Indiana Alley Cats

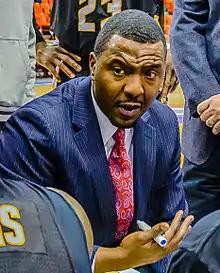
The Alley Cats were coached by Carlos Knox during the 2006–07 season.

The Alley Cats joined the CBA during the 2006–07 season. In addition to this, the team also hired Carlos Knox as head coach and moved home games to the Wigwam—a larger venue. The Alley Cats also became part of the Trinity Sports and Entertainment Group (led by NFL Quarterback Jay Fiedler), and remain there to this day.